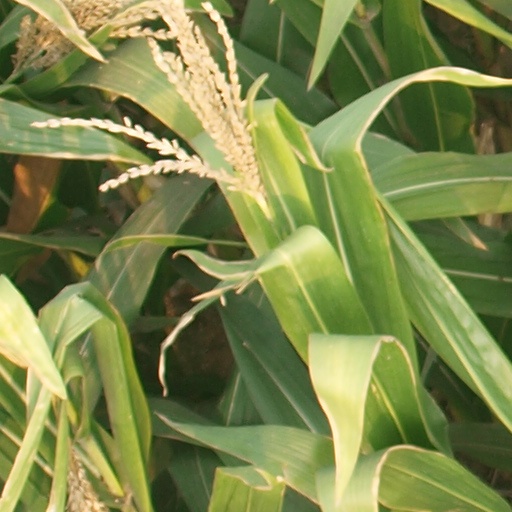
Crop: maize; corn